2023 American League Championship Series

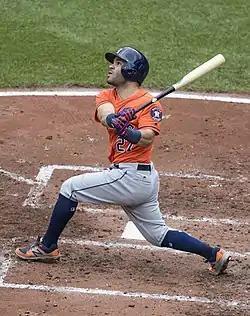
Down 4-2 in the top of the ninth in Game 5, Jose Altuve hit a three-run home run to give Houston the lead.

Game 5 featured a pitching rematch of Game 1 between Jordan Montgomery for the Rangers and Justin Verlander for the Astros. In the top of the first inning, Alex Bregman hit a two-out home run off Montgomery to give the Astros the early 1–0 lead; for the fifth game in a row, the road team scored first in the game. In the bottom of the third inning, after walking Mitch Garver and giving up a base hit to Jonah Heim, Verlander retired Marcus Semien and Corey Seager on two pitches to preserve a one-run lead for the Astros. In the bottom of the fifth inning, Nathaniel Lowe homered off Verlander, to tie the game at one. In the top of the sixth inning, José Abreu hit an RBI single off Montgomery to score Bregman, putting the Astros back in the lead at 2–1. Later that inning, Josh Sborz escaped the one-out bases-loaded jam after Montgomery gave up a run to Bregman on Alvarez's single and walking Kyle Tucker. In the bottom of that inning, Adolis García hit a three-run home run to flip the lead to the Rangers 4–2. In the bottom of the eighth, Garcia was intentionally hit by a pitch by Bryan Abreu, which led to the benches being cleared when García started arguing with catcher Martin Maldonado. Umpire crew chief James Hoye ejected Abreu, García, and Astros manager Dusty Baker as a result. In the top of the ninth, Yainer Diaz and Jon Singleton each came on as pinch-hitters and got on base (the former on a single and the latter on a full-count walk). Jose Altuve then hit a three-run home run off José Leclerc to put the Astros back in the lead at 5–4. Ryan Pressly, who came into the game in the eighth, allowed the first two runners to get on with singles, but from there on he closed out the game for the win, giving Houston a 3–2 edge in the series as the teams head back to Houston. It is the first time since the 2019 World Series that the first five games of a series were all won by the road team.